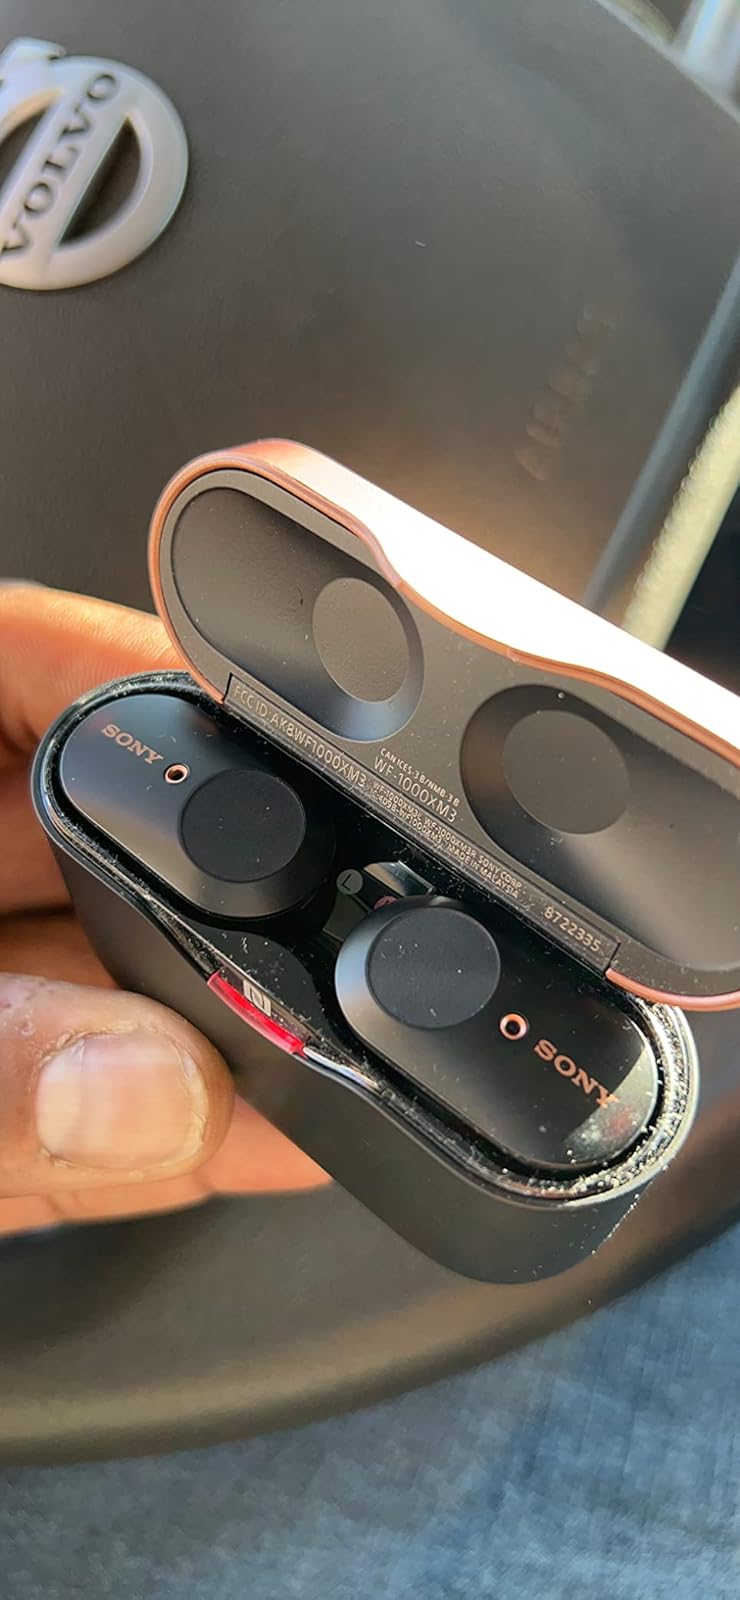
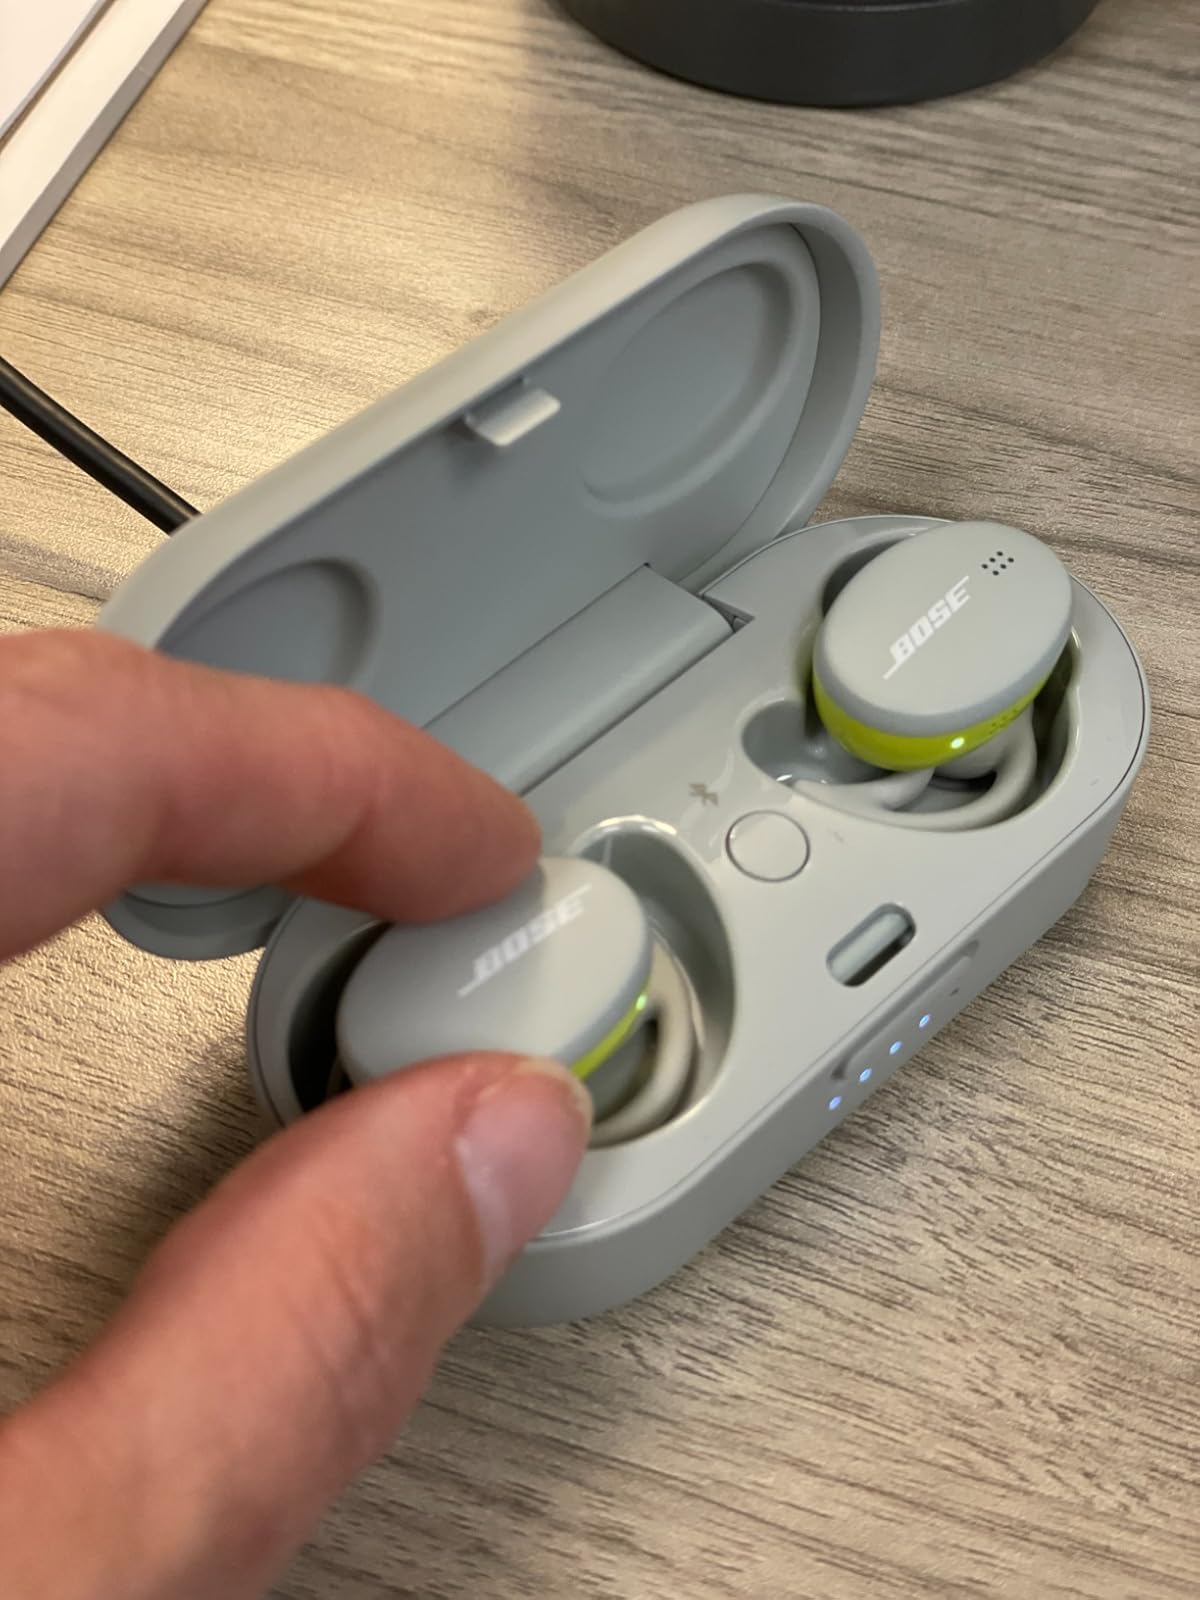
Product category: earbuds
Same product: no